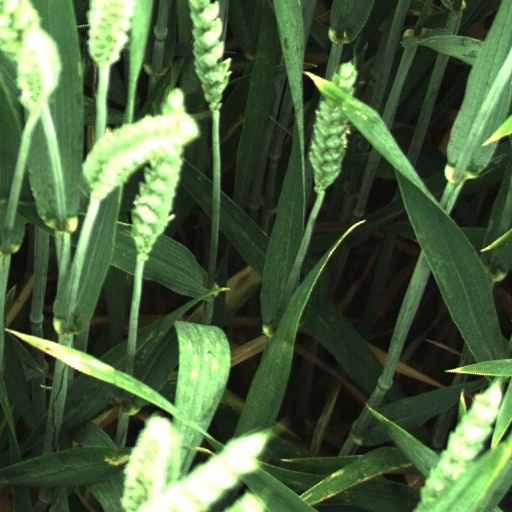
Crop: wheat